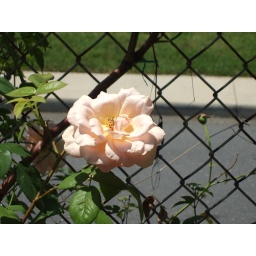
I love this shot from the Migill Rose Garden, because it shows the fence and road in the background.